Valu-Mart

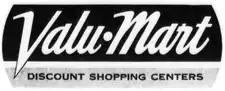
Classic Logo

During the 1960s, stores were built in Kent (Midway), Everett (9028 Evergreen Way), Richland, Anchorage, Spokane (E 525 Francis), as well as five stores in Oregon. According to a September 22, 1965 article in "The Seattle Times", the Midway store (located at 252nd and Pacific Hwy So) was the only discount store between Seattle and Tacoma when the 100,000 square foot location opened. It featured a second floor snack bar with a view of the Puget Sound from the dining area. In 1965, the membership requirement was eliminated. Stores were also constructed in Great Falls, Montana and Reno, Nevada. Their distribution center was located in Kent (212th and East Valley Highway) in the newly built Benaroya Business Park.